Something to Remember

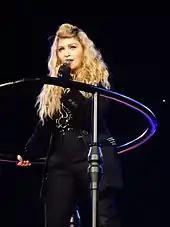
Madonna performing "Something to Remember"s final single, "Love Don't Live Here Anymore", on the Rebel Heart Tour

In the United States, "Something to Remember" debuted and peaked at number six on the "Billboard" 200 chart on the issue date of November 25, 1995, with 113,000 copies. It stayed on the chart for 34 weeks and was certified triple platinum by the Recording Industry Association of America (RIAA) for shipments of three million units. According to Nielsen SoundScan, the album has sold 2,102,000 copies as of December 2016. This figure does not include sales from clubs, such as BMG Music Club where the album sold an additional 179,000 copies. In Canada, the album entered the "RPM" Albums Chart at number two on November 20, 1995. The album held the top ten position for eight consecutive weeks before descending to number 12 on January 29, 1996. It stayed on the chart for 26 weeks, and was certified double platinum by the Music Canada (MC) for shipments of 200,000 copies.